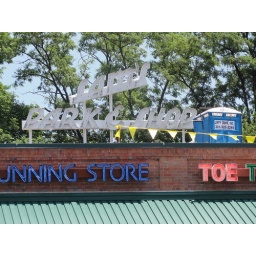
Portable toilet on the roof of Sam's Park &amp;amp; Shop in Cleveland Park, Washington, DC, 17 June 2010.